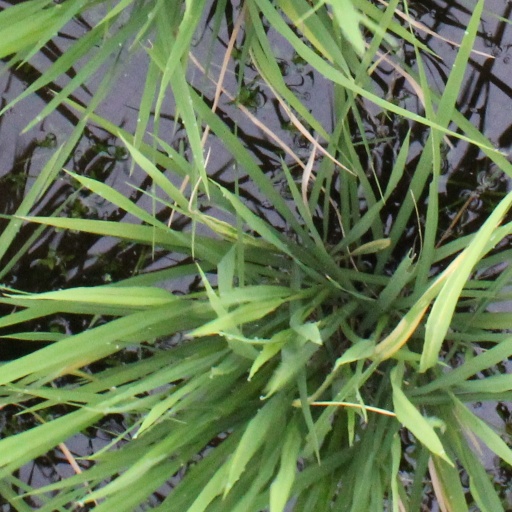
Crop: rice